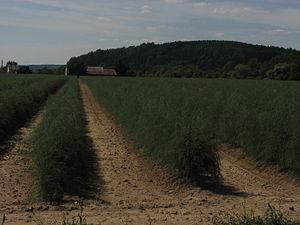
Dans du sable
L'asperge est une plante de la famille des Asparagaceae originaire de l'est du bassin méditerranéen. Connue des Romains, elle est cultivée comme plante potagère en France depuis le XVᵉ siècle. Le terme désigne aussi ses pousses comestibles, qui proviennent de rhizomes d'où partent chaque année les bourgeons souterrains ou turions qui donnent naissance à des tiges s'élevant entre 1 et 1,5 mètre.